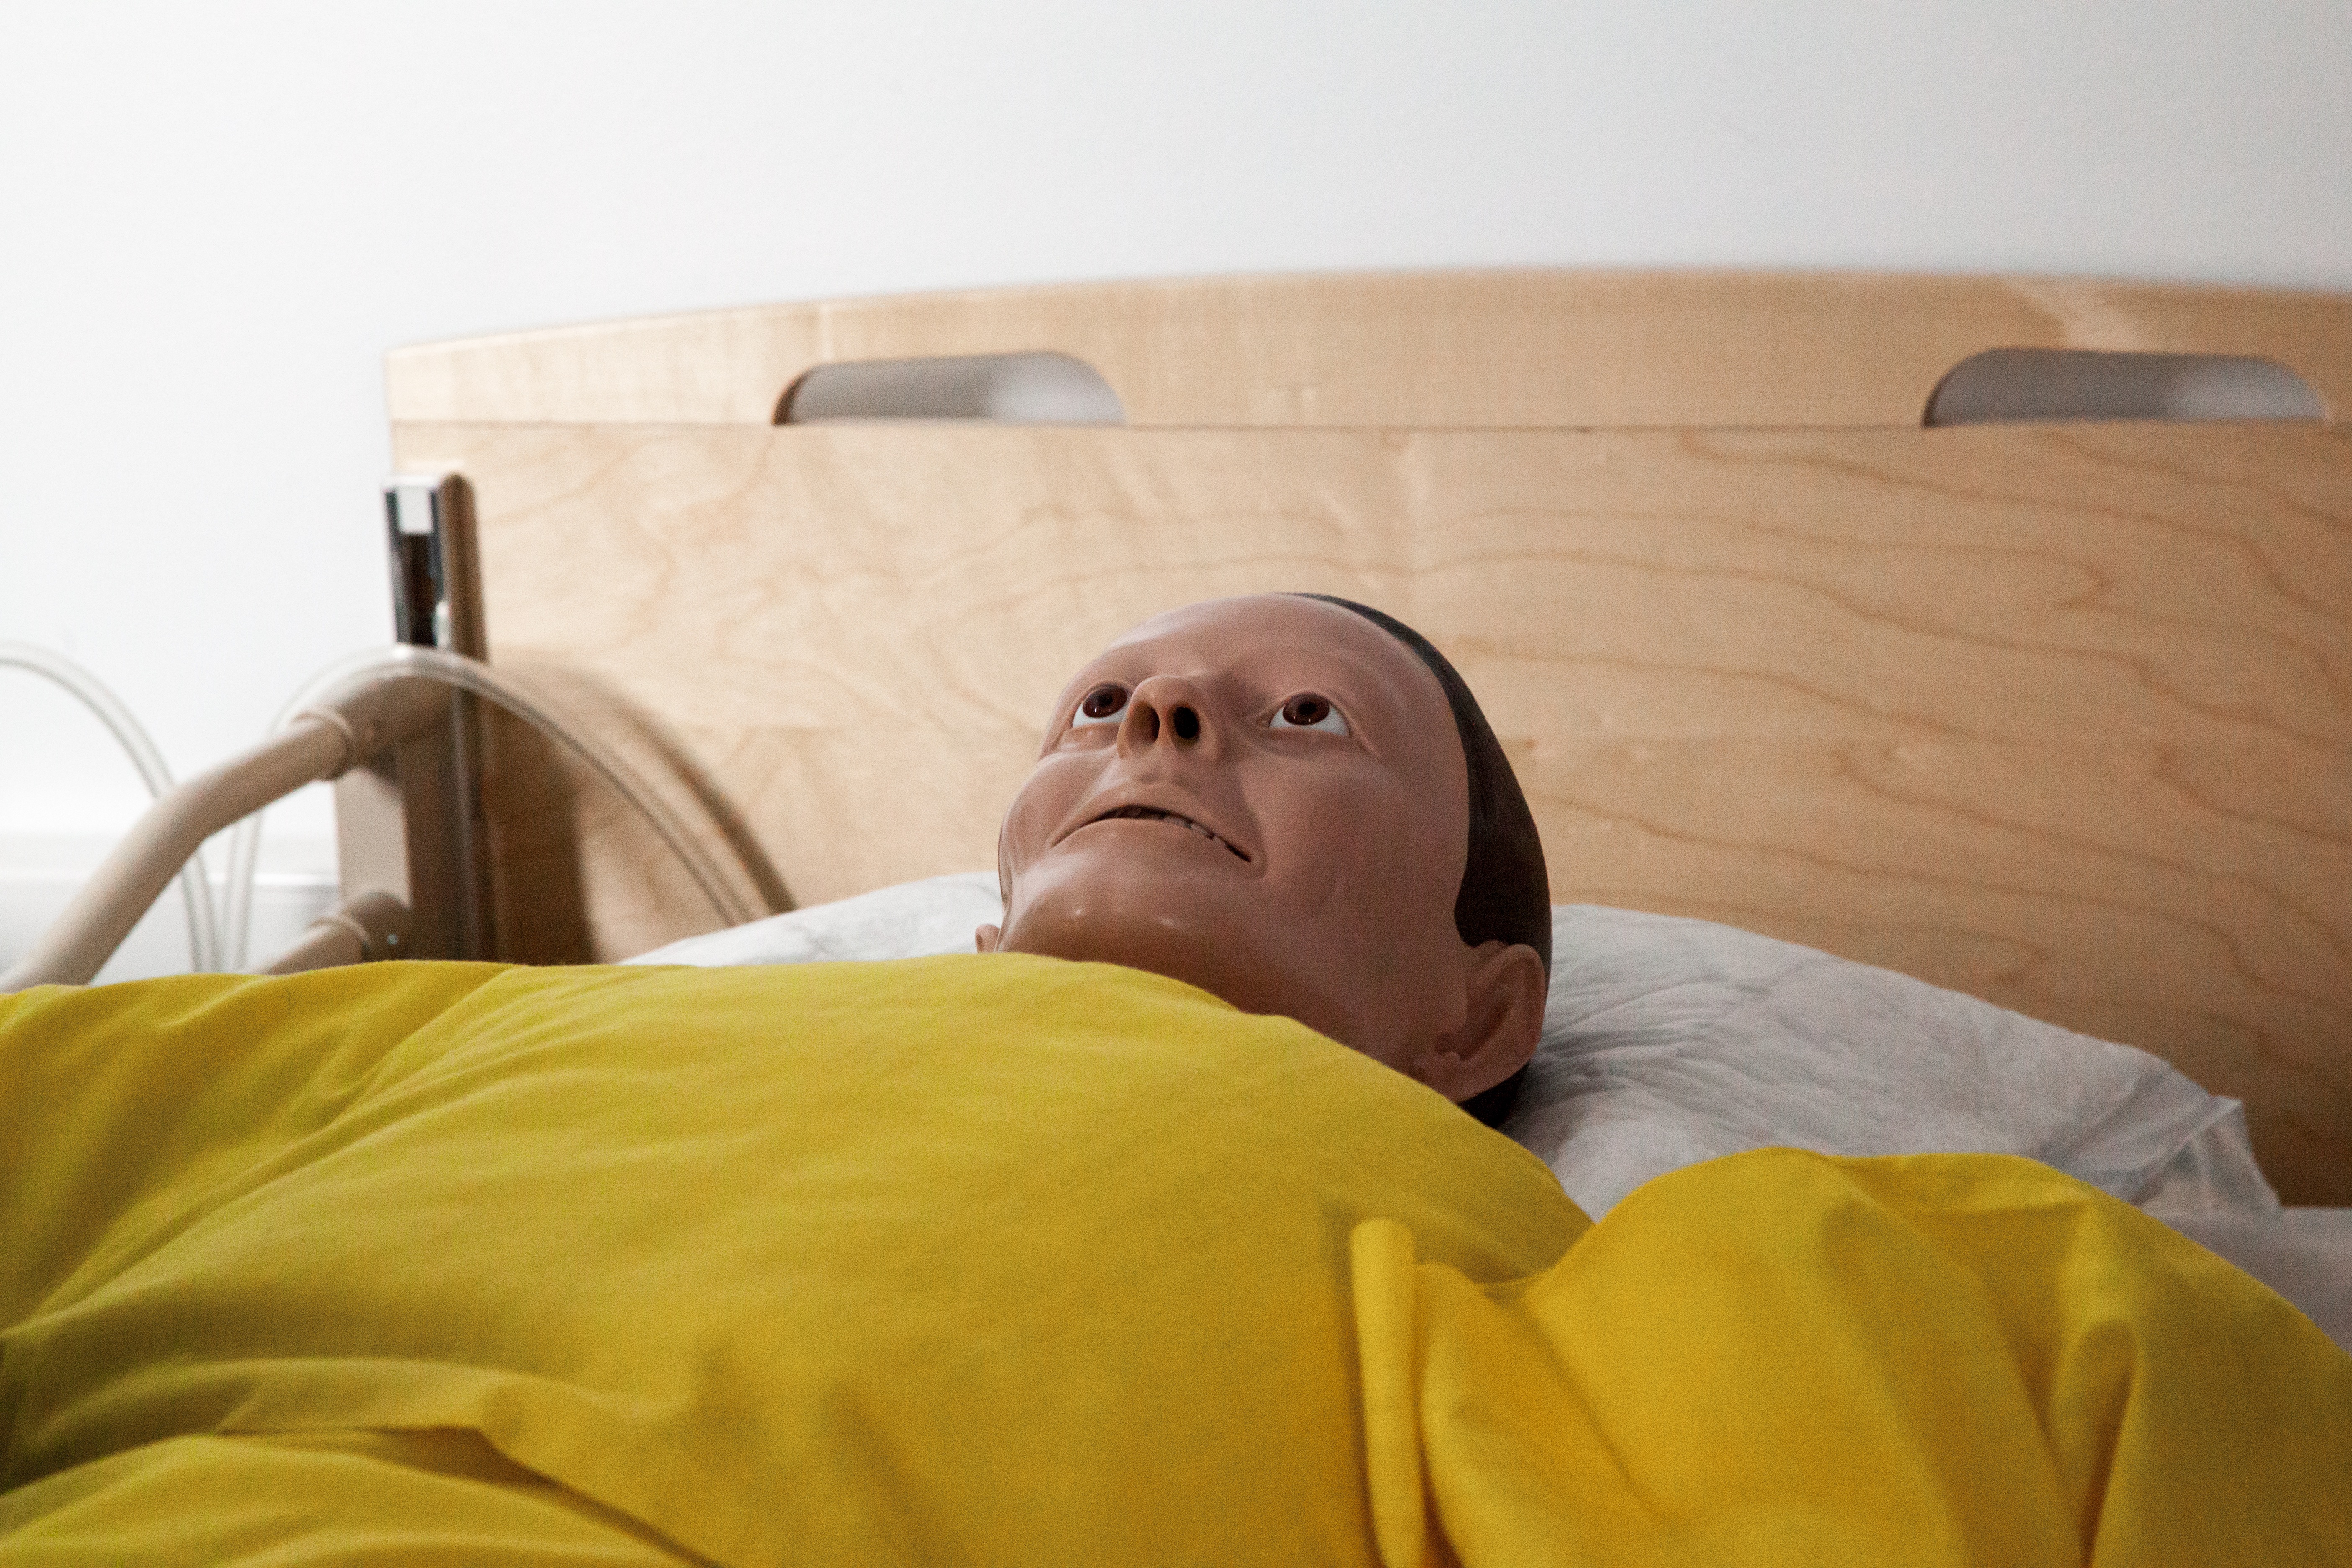
person, training, care, medicine, health, skill, instructor, chest, education, classroom, mannequin, help, face, doll, eyes, scary, sleep, creepy, hospital, dummy, learning, class, first, cpr, doctor, practice, teaching, emergency, rescue, medical, patient, assistance, paramedic, aid, procedure, human action, paramedics doll, first aid training